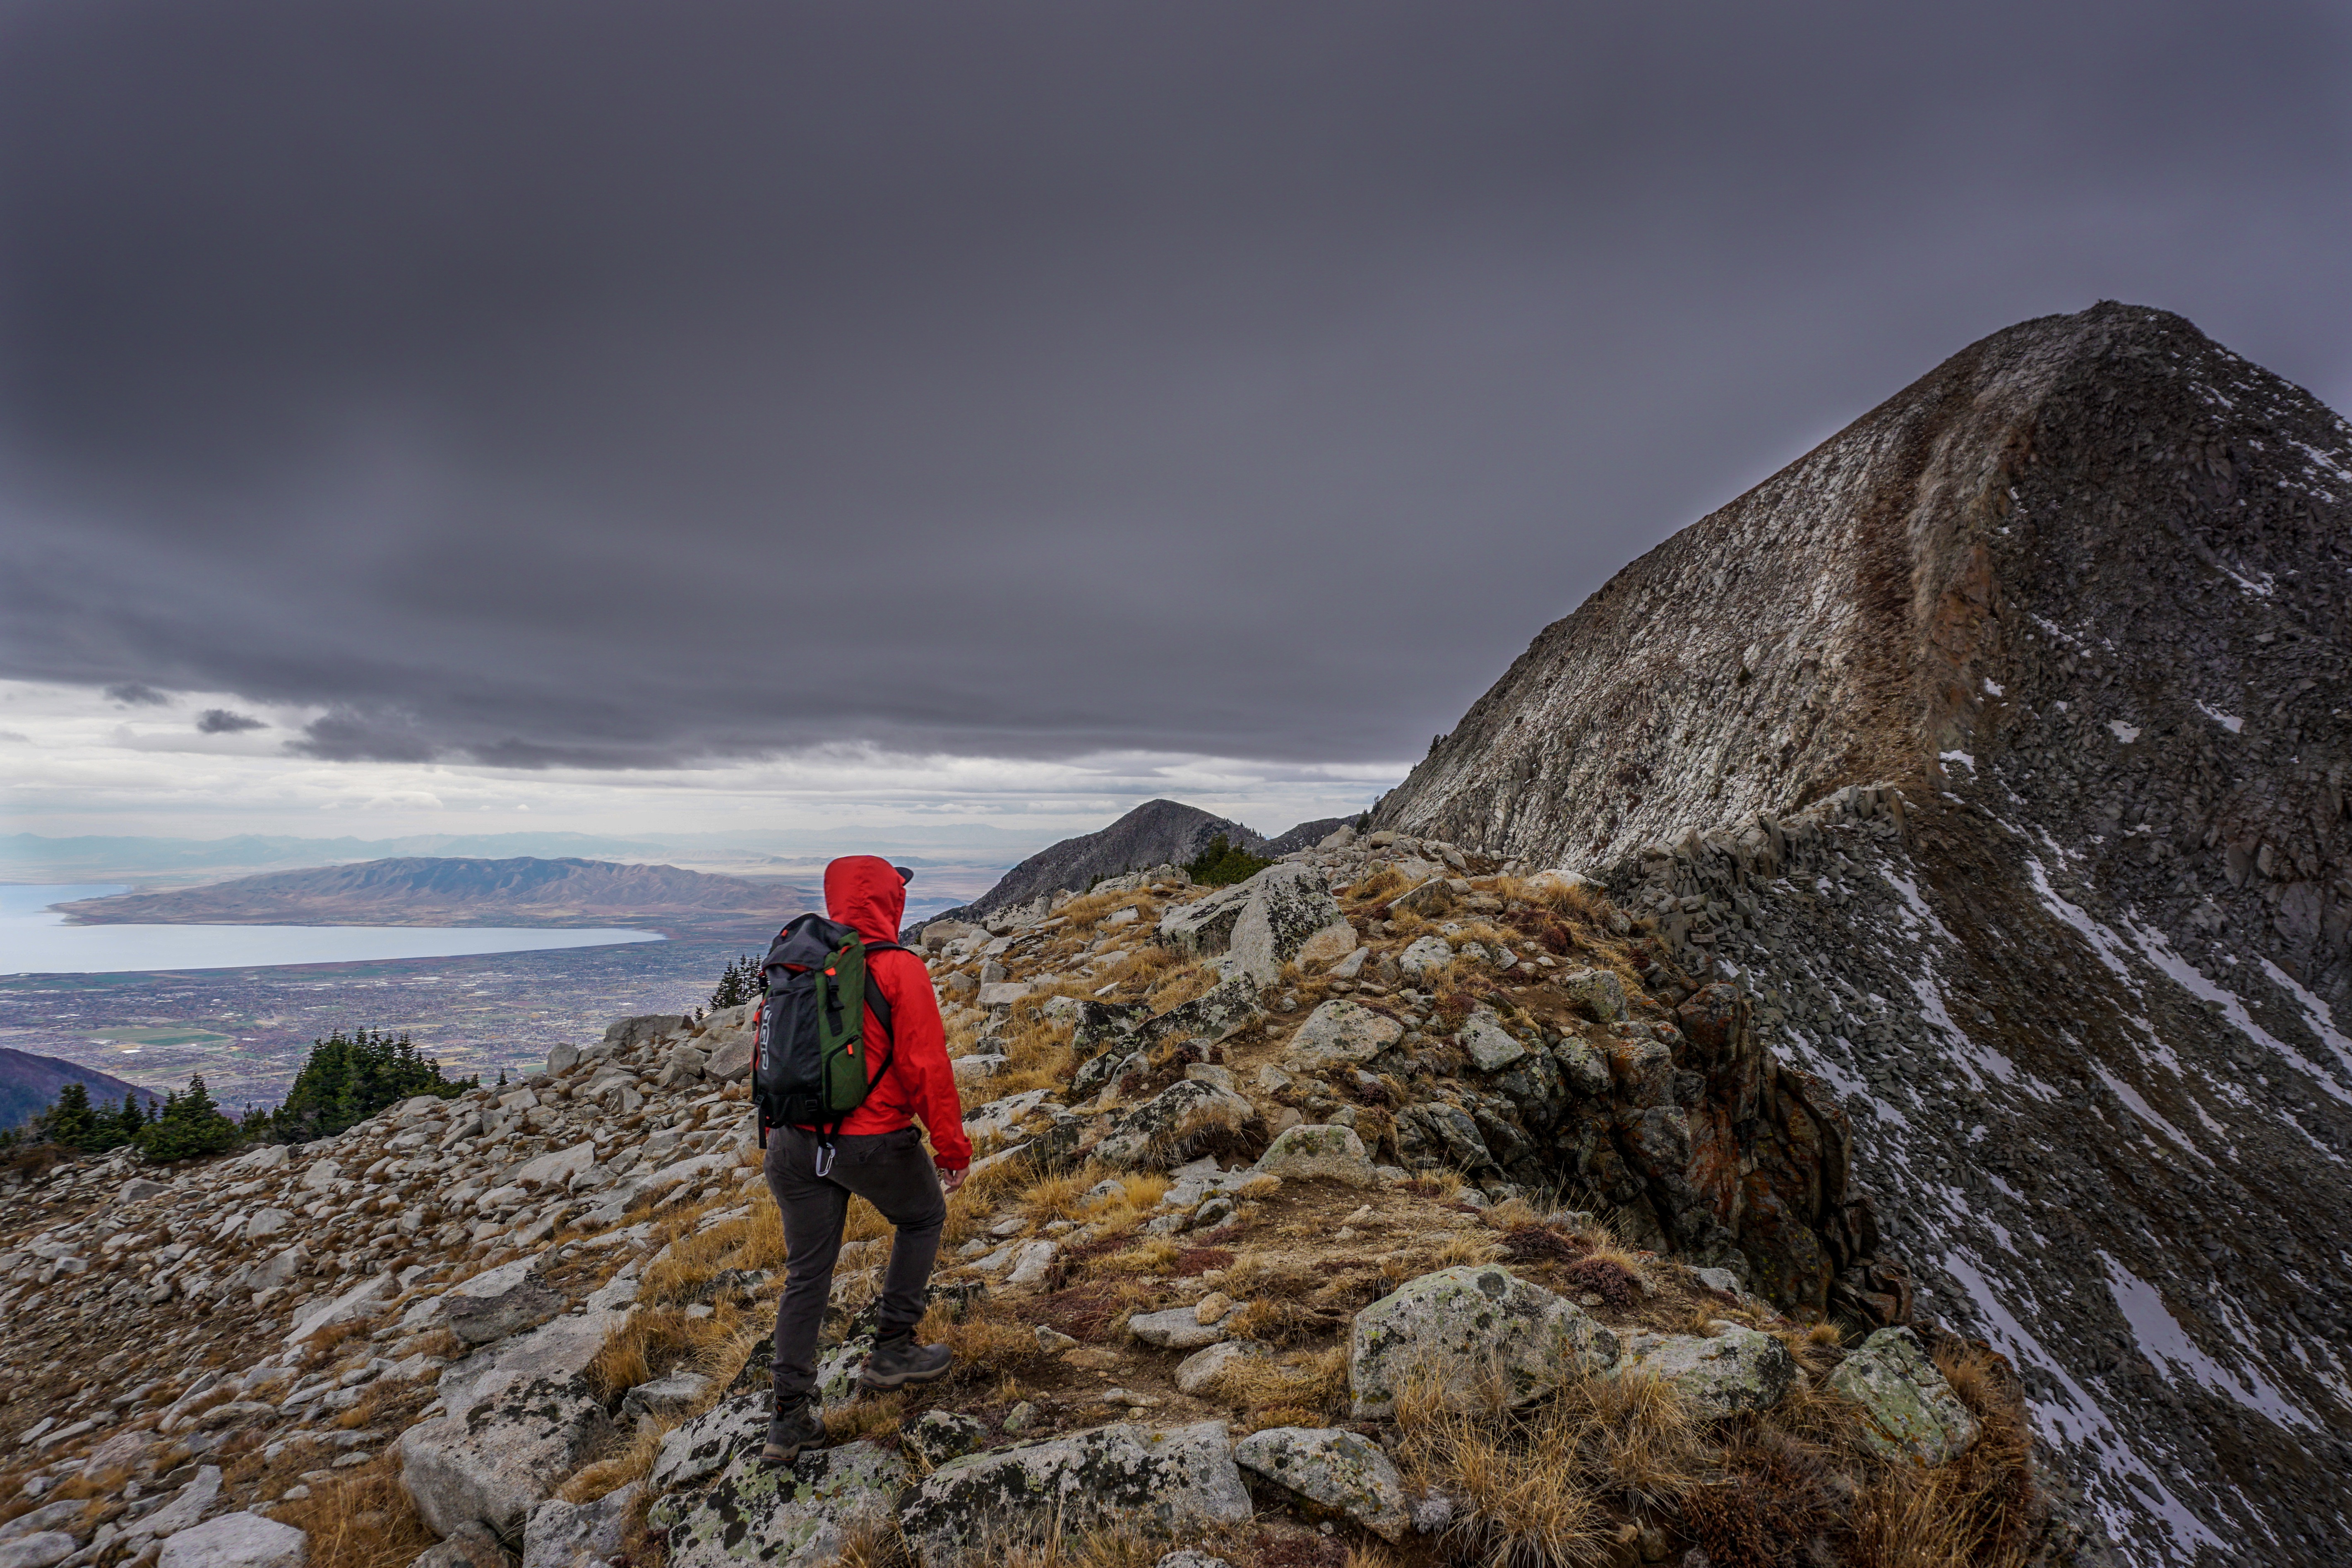
sea, rock, wilderness, walking, mountain, adventure, mountain range, cliff, extreme sport, terrain, ridge, summit, mountaineering, geology, sports, fell, landform, outdoor recreation, geographical feature, mountainous landforms